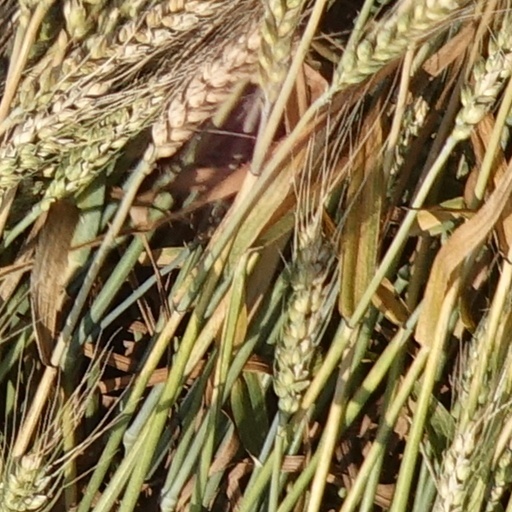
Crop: wheat